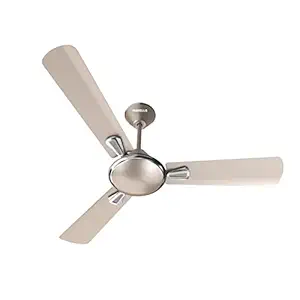
Havells Festiva 1200mm Dust Resistant Ceiling Fan (Gold Mist)
Category: Home&Kitchen
Price: 2899 (list price: 4005)
Rating: 4.3 (7,140 ratings)
About this product: Design and finish exotic rich looks with modern styling|Aerodynamically Blade Shape|Speed: 400 RPM; Air Delivery: 230 CMM|Wider tip blade; 2 years comprehensive warranty|Material Type: Aluminium; Mounting Type: Downrod Mount